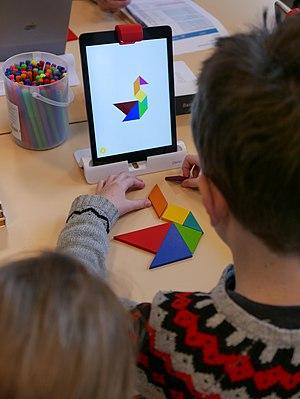
Atelier enfant
Le Cube est un centre d'art contemporain créé en 2001 à l’initiative de la ville d’Issy-les-Moulineaux. Le Cube est un espace de la communauté d’agglomération Établissement public territorial Grand Paris Seine Ouest. Il est géré et animé par l’association ART3000 qui mène depuis 1988 des activités à la croisée des arts et des sciences. Le Cube est membre des pôles de compétitivité Cap digital et Systematic Paris-Region. La structure est présidée par Nils Aziosmanoff.